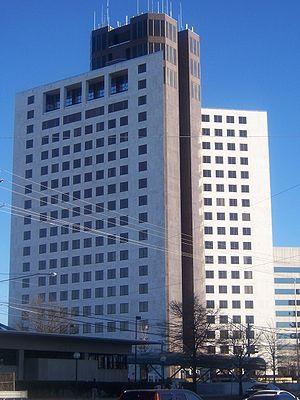
La Commission de réglementation nucléaire des États-Unis, aussi désignée comme l'Autorité de sûreté nucléaire américaine, est l'agence indépendante du gouvernement des États-Unis, fondée par la loi de réorganisation de l'énergie en 1974 et ouverte en 1975, chargée de la réglementation de la sûreté nucléaire aux États-Unis et de son respect.